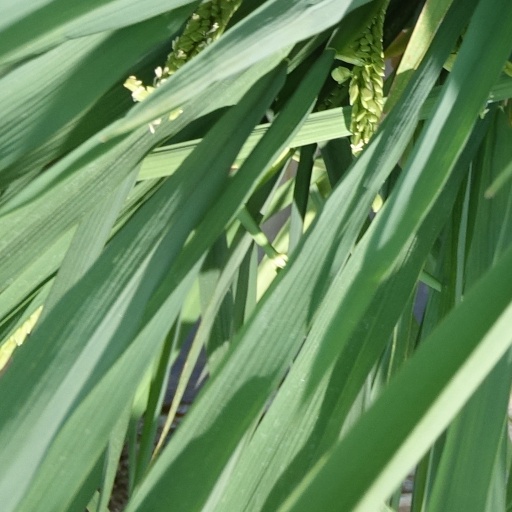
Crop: rice